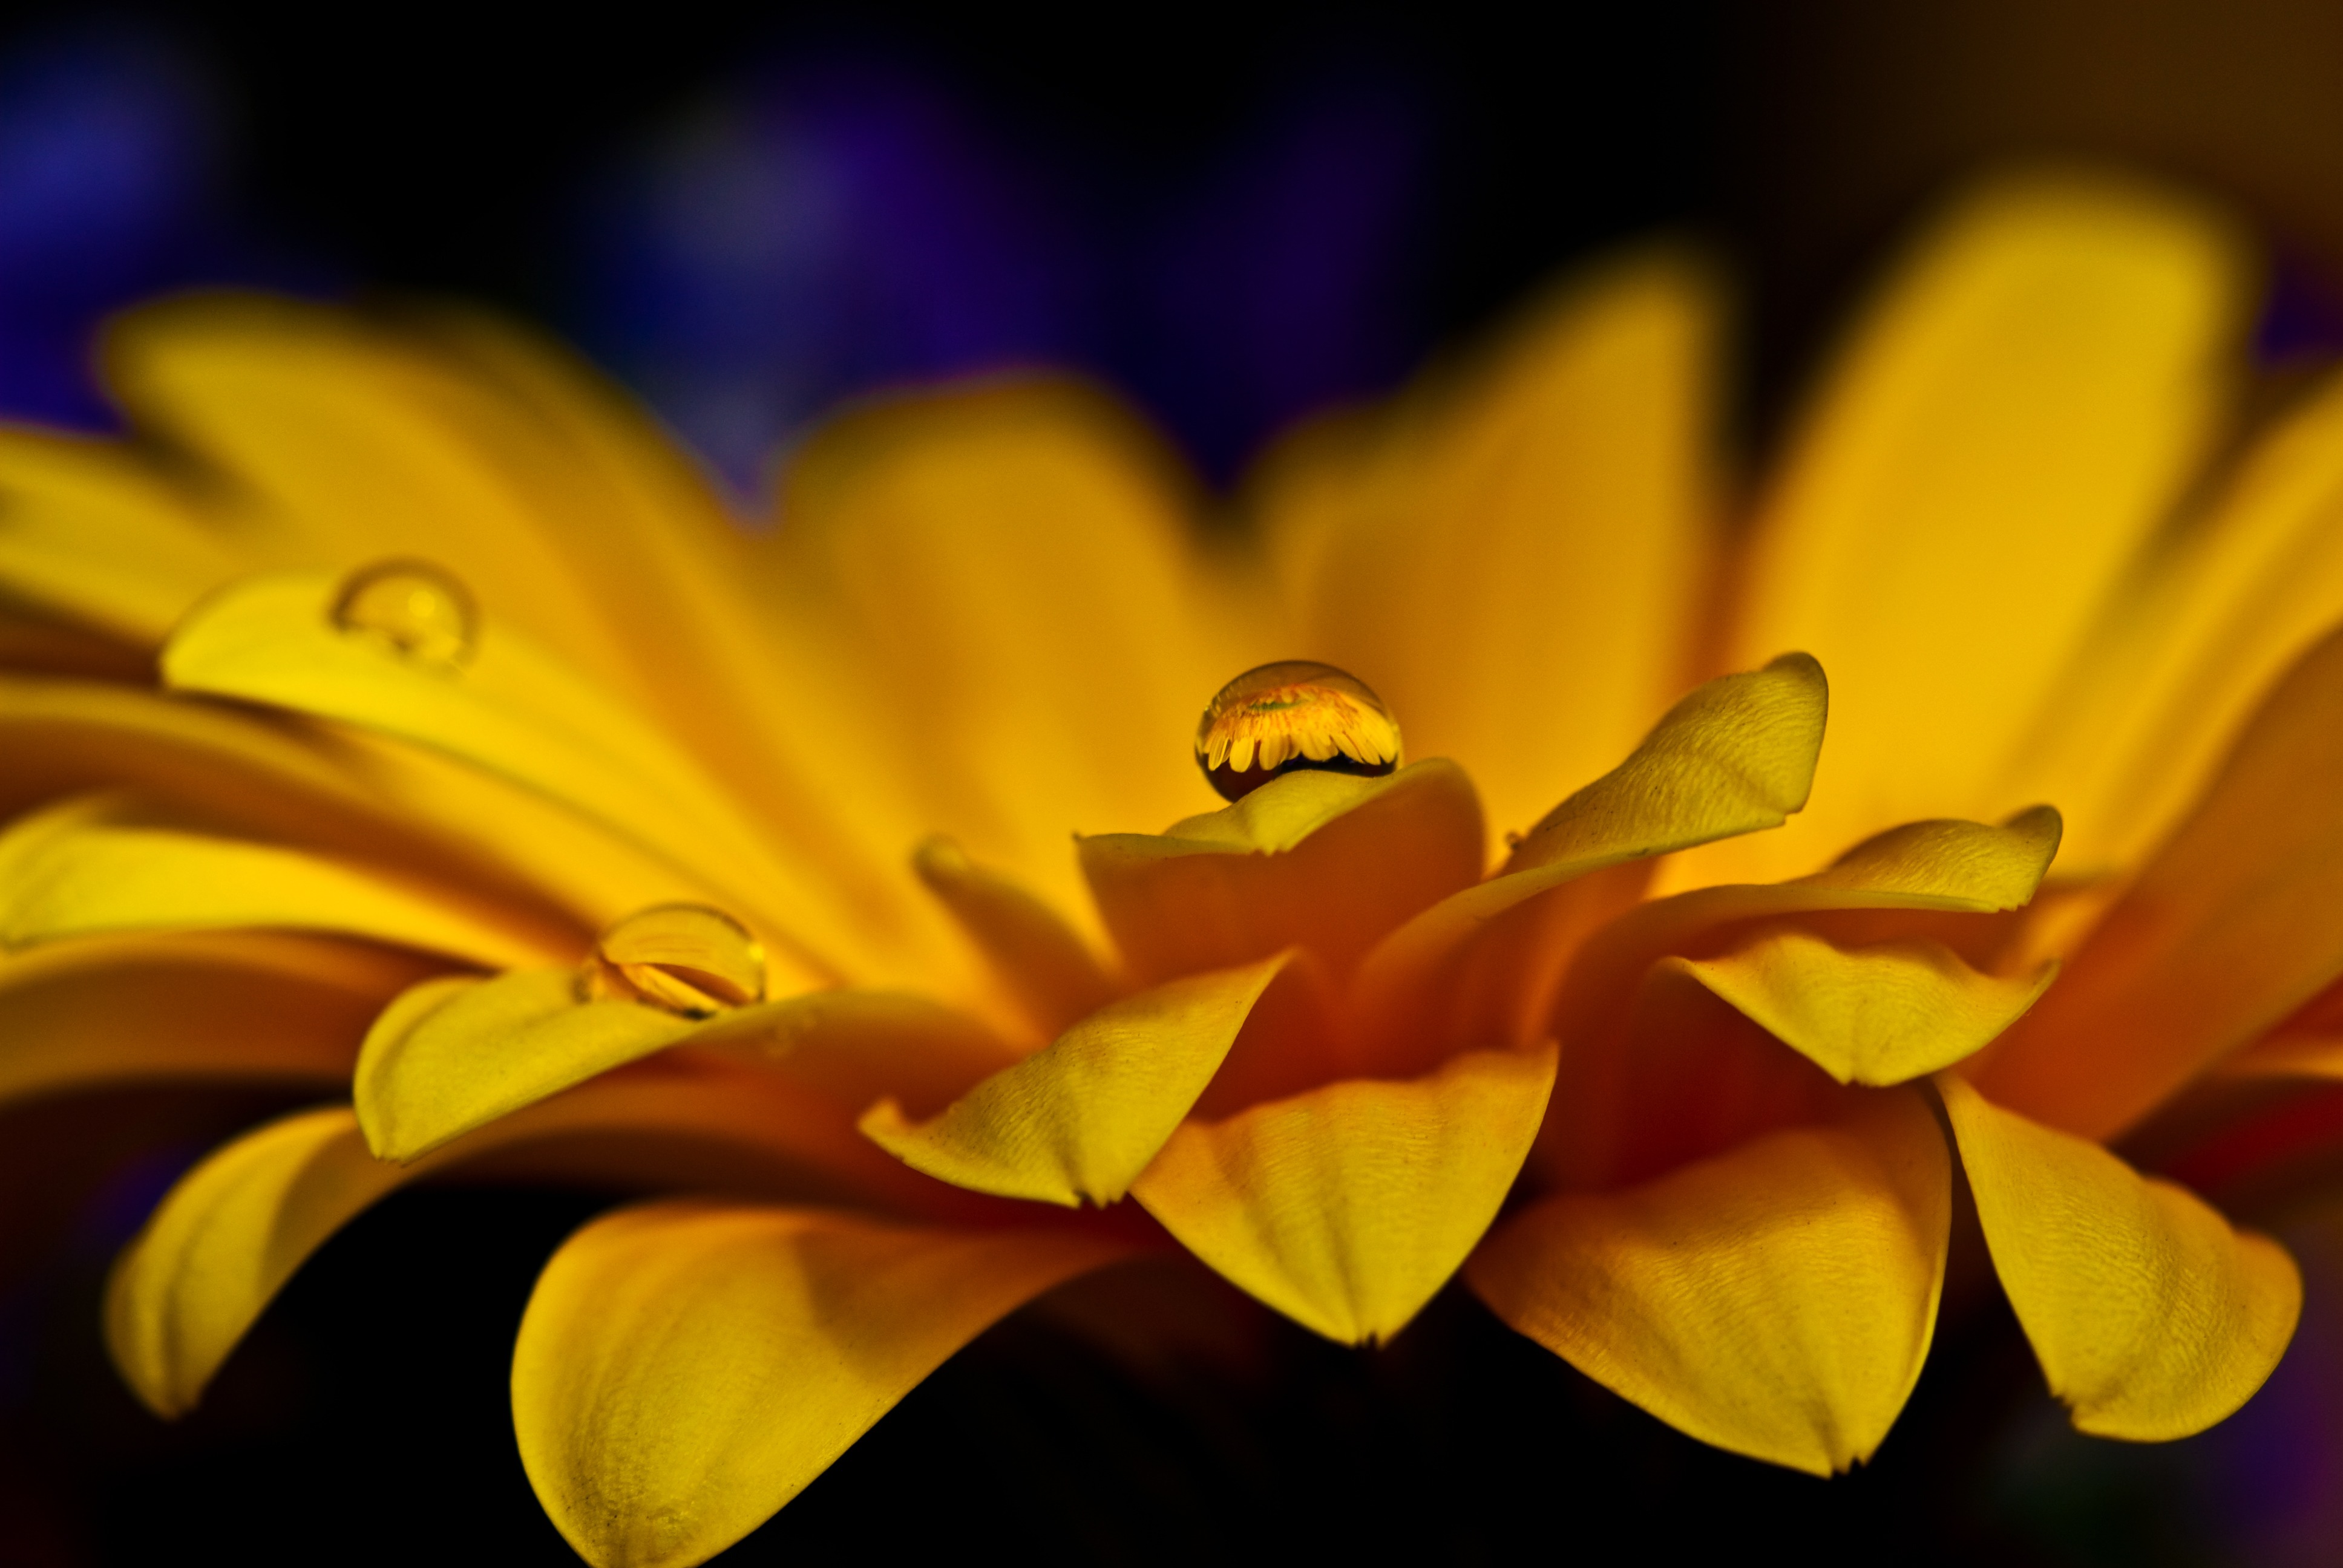
nature, blossom, plant, photography, sunlight, leaf, flower, petal, bloom, pollen, macro, yellow, flora, wildflower, close up, gerbera, drop of water, macro photography, flowering plant, plant stem, computer wallpaper, land plant